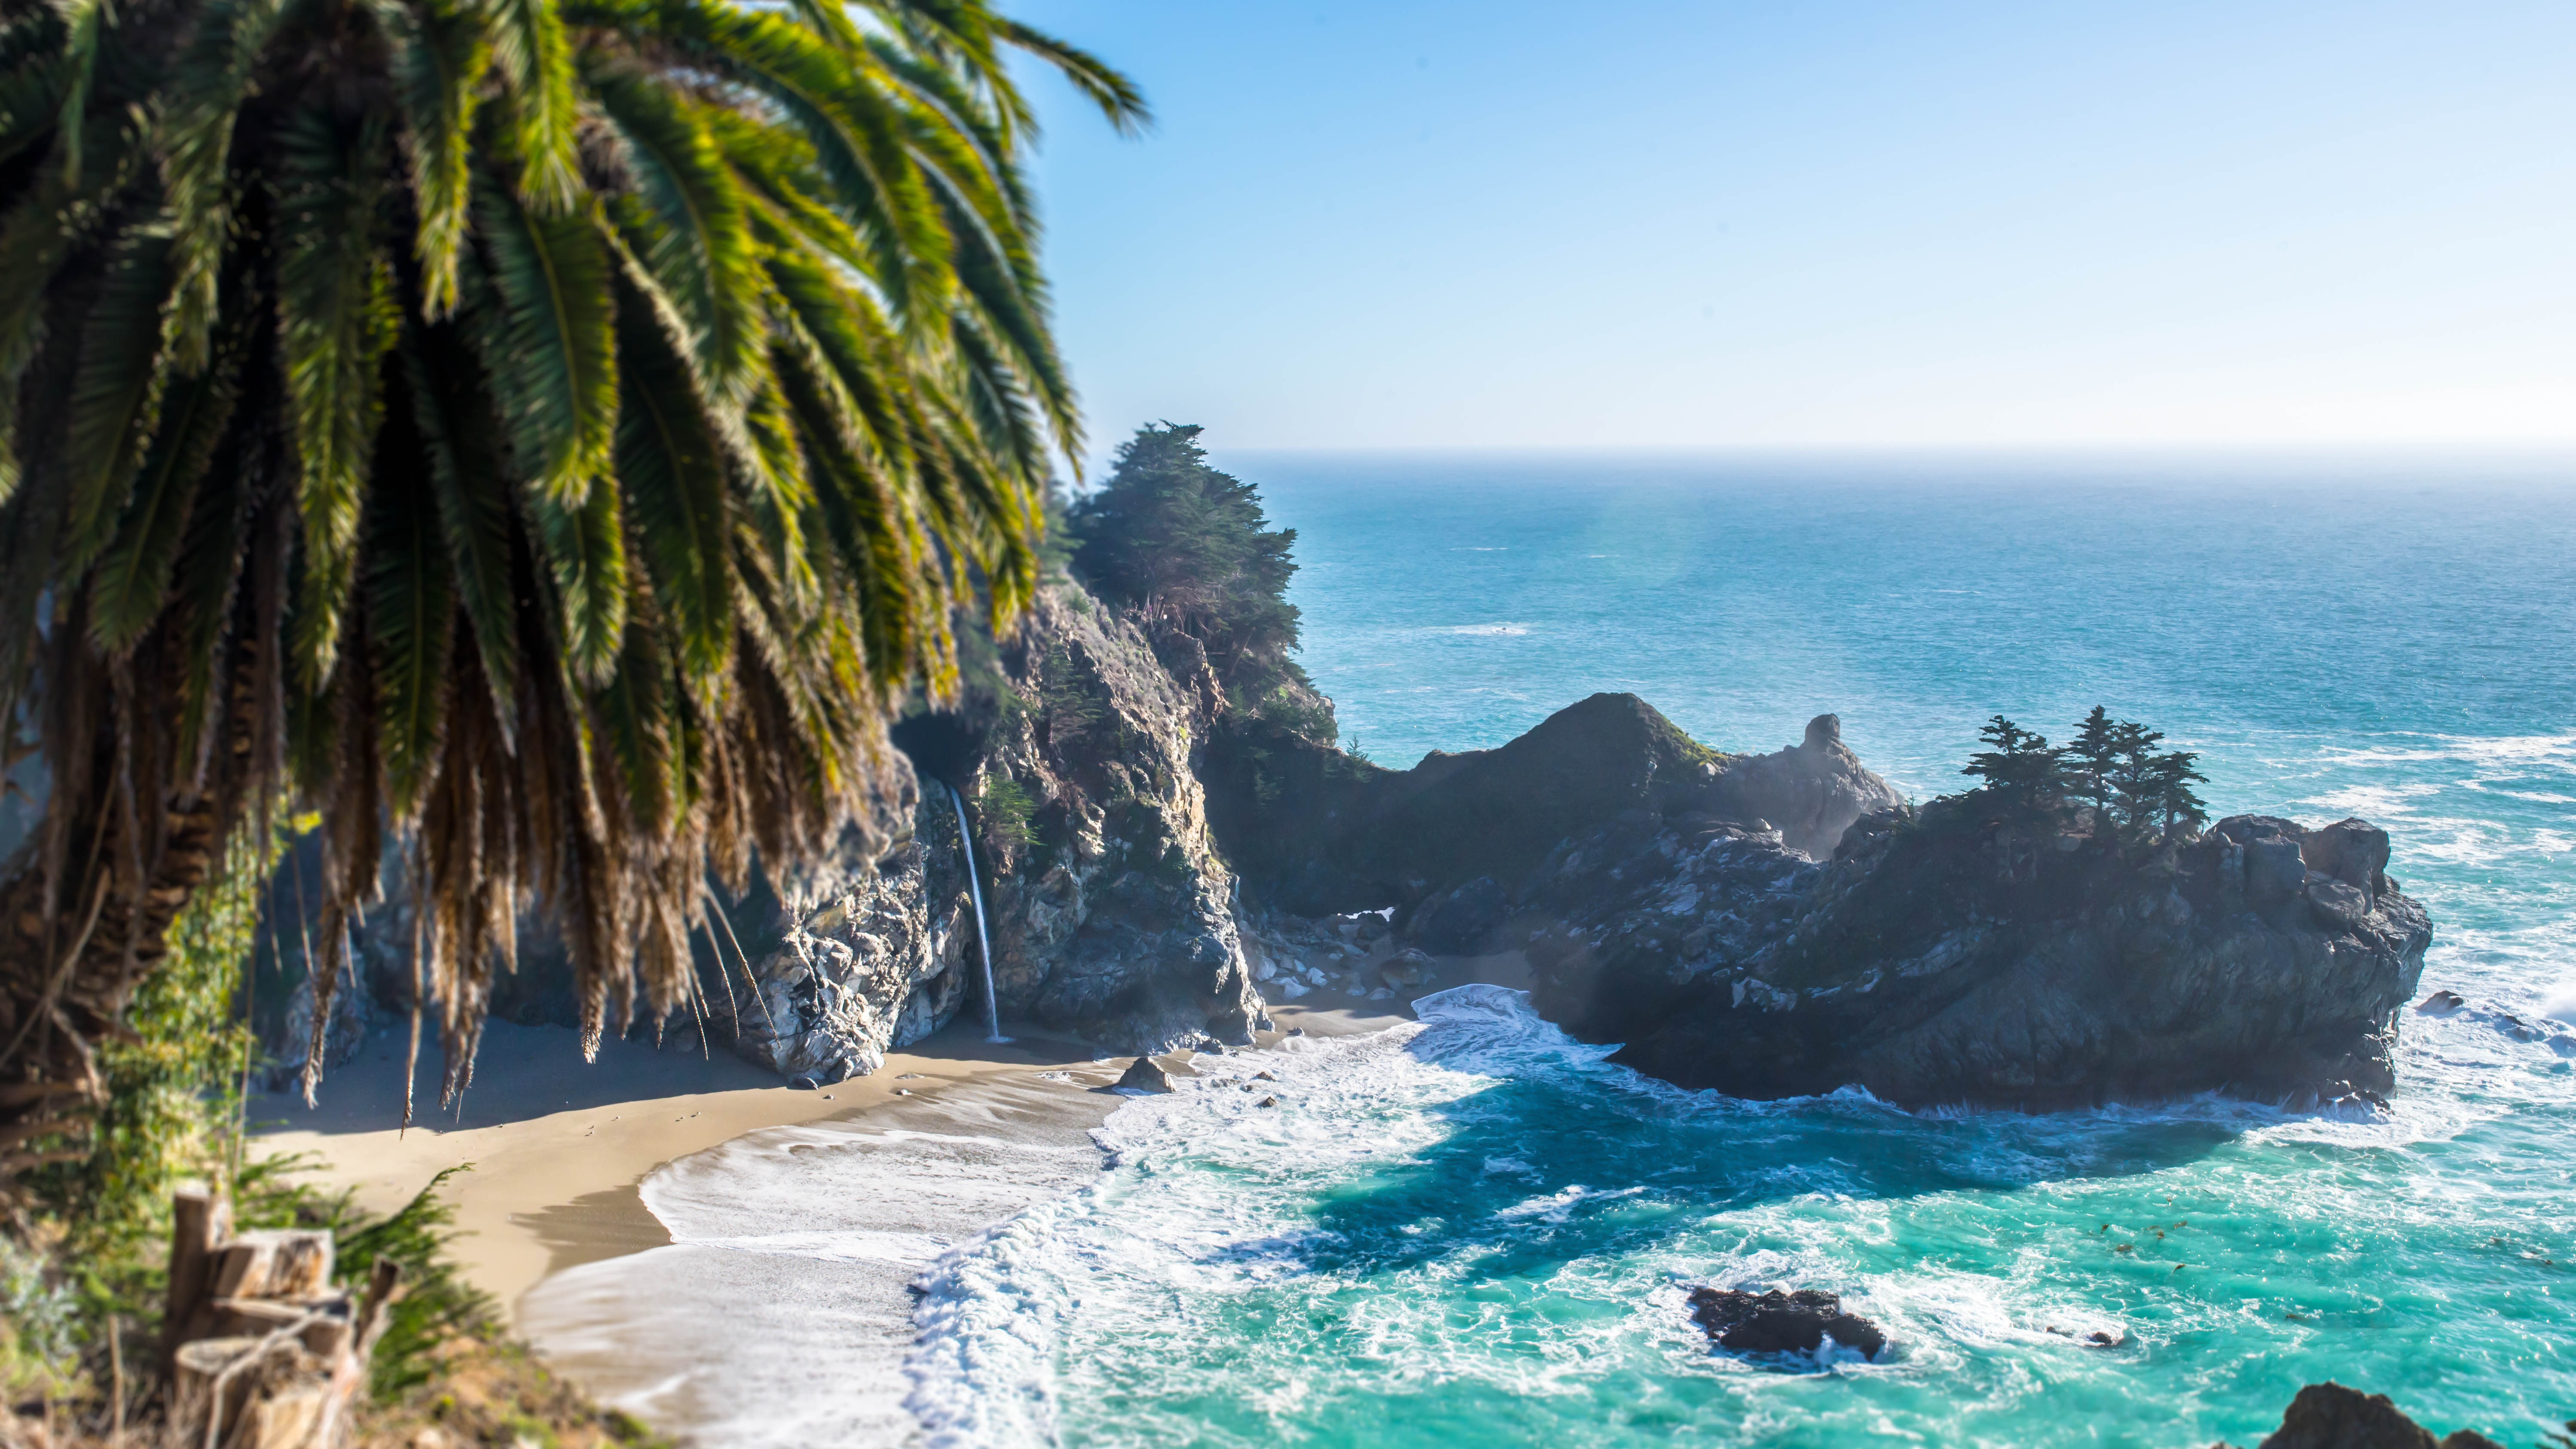
beach, sea, coast, water, nature, sand, rock, ocean, horizon, shore, wave, vacation, coastline, formation, cliff, idyllic, cove, paradise, splash, tropical, seascape, scenery, holiday, bay, island, tourism, terrain, splashing, body of water, waves, relaxation, caribbean, cape, islet, landform, geographical feature